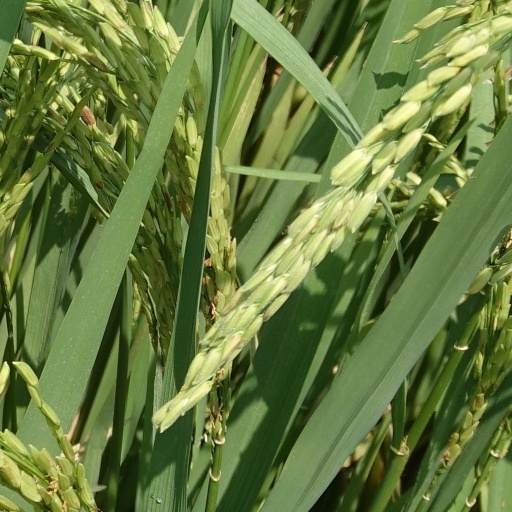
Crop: rice